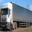
Label: truck